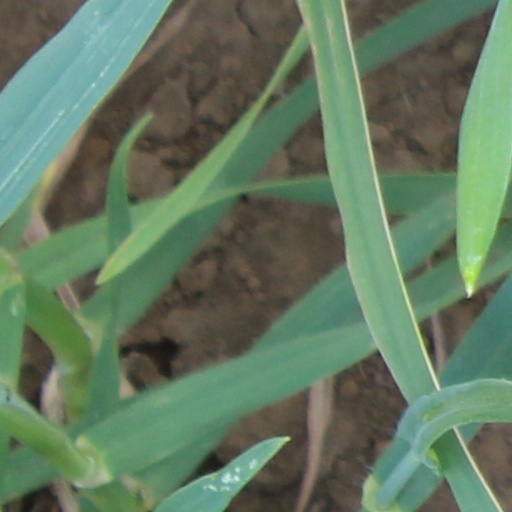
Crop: wheat